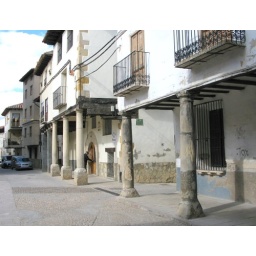
Mosqueruela is a lovely old town in the mountains of Aragon- this is a row of houses in the main square